Malcolm O'Kelly

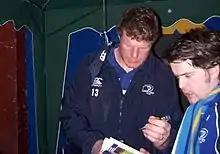
O'Kelly signing autographs at the RDS, November 2009

Malcolm O'Kelly (born 19 July 1974) is an Irish former rugby union player who played as a lock for Ireland and Leinster.